2013 World Junior Ice Hockey Championships – Division II

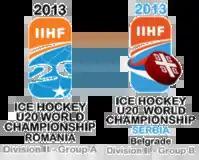

The 2013 World Junior Ice Hockey Championship Division II was a pair of international ice hockey tournaments organized by the International Ice Hockey Federation. Each of the two groups consisted of six teams; the first-placed teams were promoted to a higher level, while the last-placed teams were relegated to a lower level. Divisions II A and II B represent the fourth and the fifth tier of the World Junior Ice Hockey Championships.